Beliefs and practices of the Church of Jesus Christ of Latter-day Saints

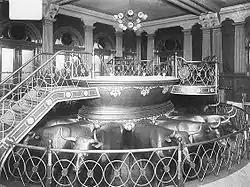
Baptismal font in the Salt Lake Temple, circa 1912, where baptisms for the dead are performed by proxy. The font rests on the backs of twelve oxen representing the Twelve Tribes of Israel.

Latter-day Saint sacraments are called "ordinances", of which there are two types: saving ordinances and non-saving ordinances. All ordinances, whether saving or non-saving, must be performed by a man ordained to the appropriate priesthood office, with the exception of certain parts of the temple endowment and the initiatory or washings and anointings, in which men and women are separated, and women administer the ordinances for women, and men administer the ordinances for men. However, both men and women must be "set apart", or authorized and "blessed by the laying on of hands" by those who have proper authority before serving as temple ordinance workers.